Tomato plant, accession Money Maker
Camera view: vertical (180 deg); turntable rotation: 300 degrees
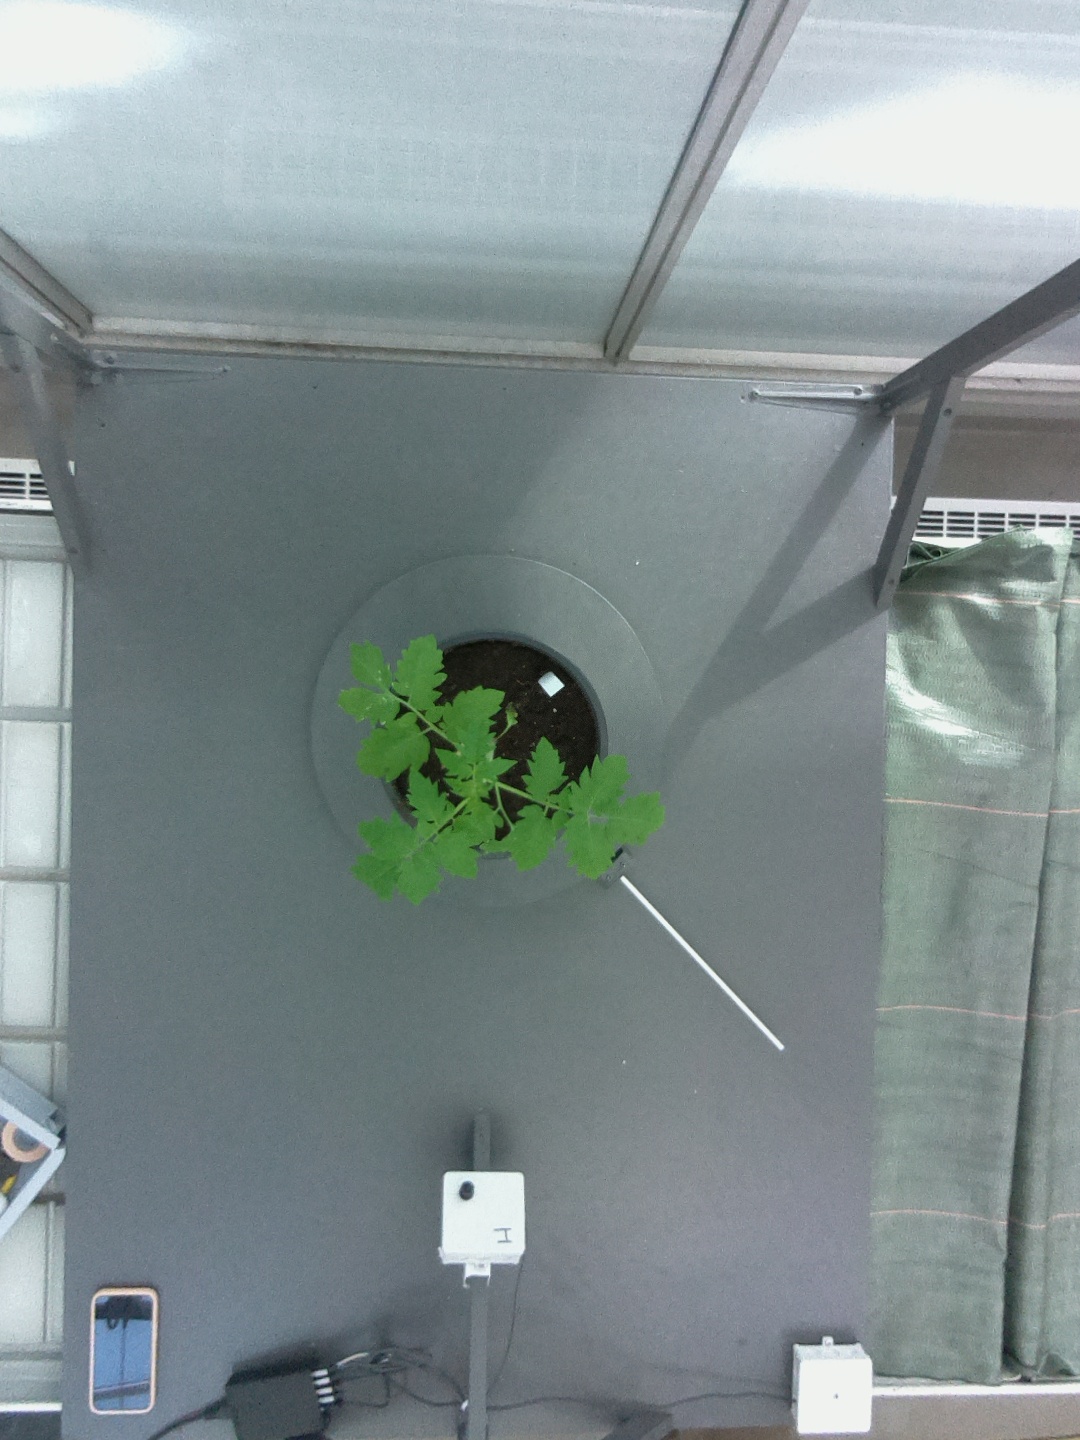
BBCH growth stage 13: 6 of true leaves visible